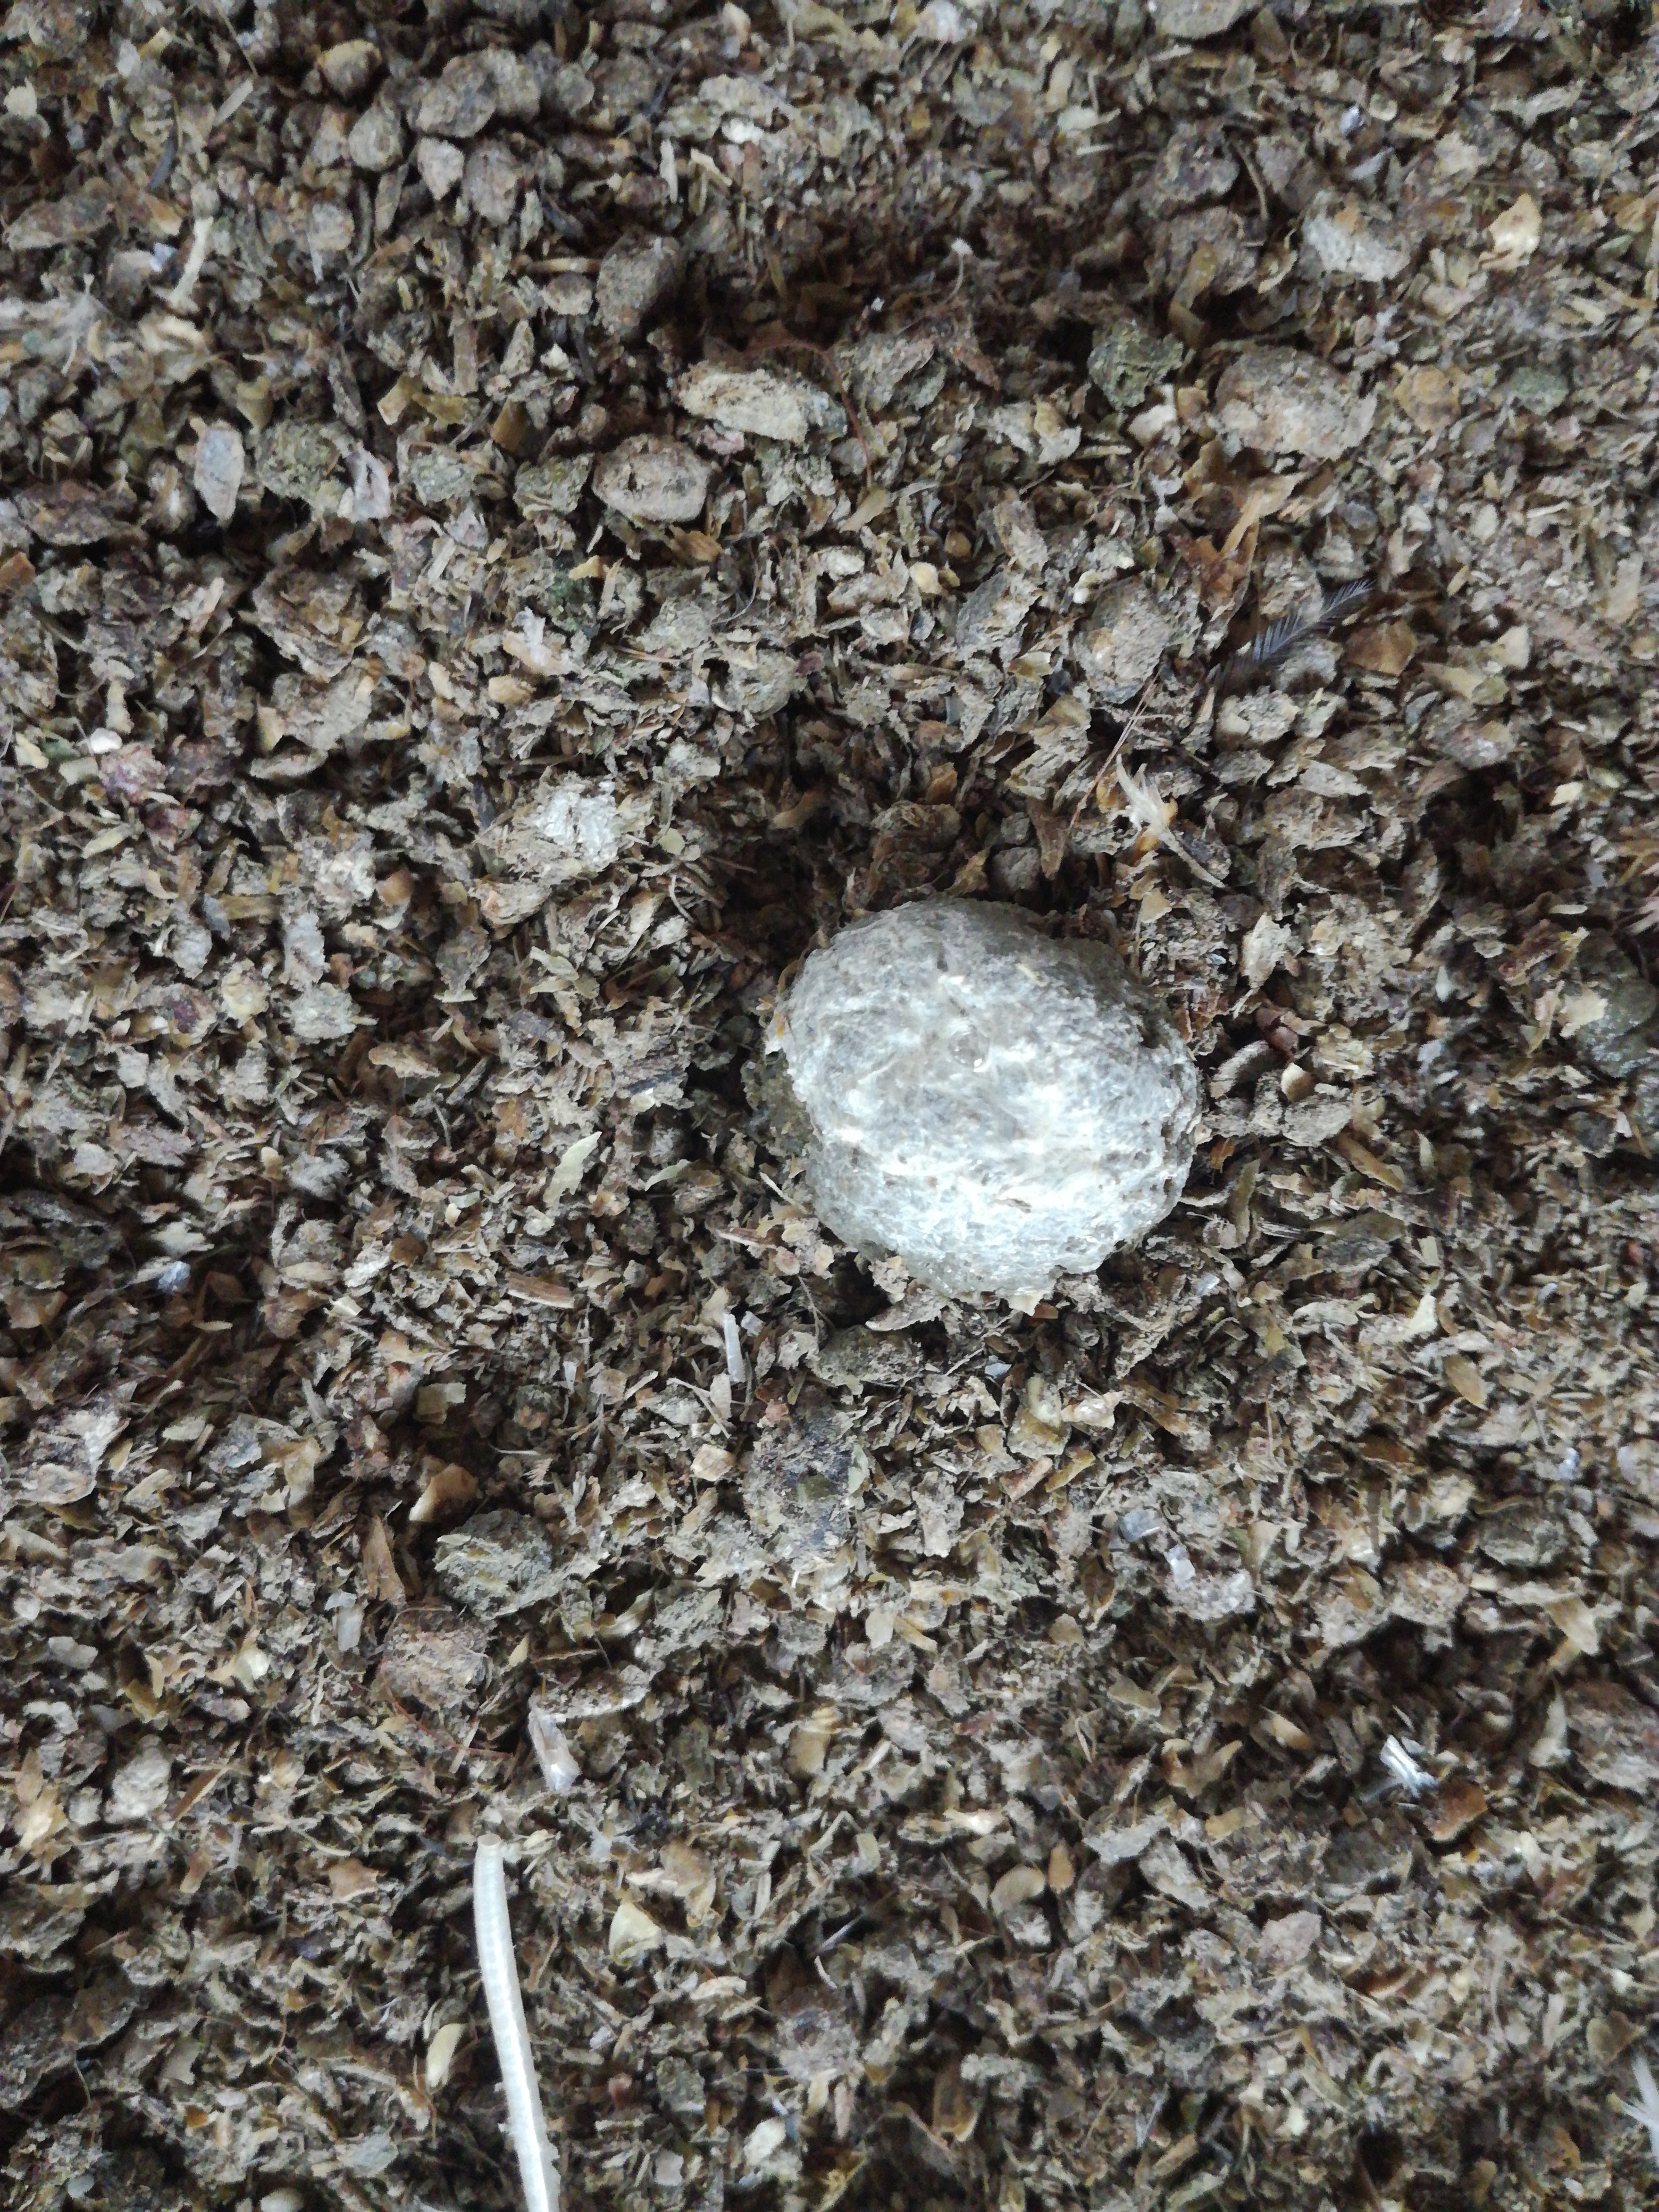
PCR-confirmed diagnosis: Coccidiosis